Zeus

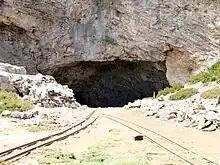
"Cave of Zeus", Mount Ida, Crete

While the "Theogony" says nothing of Zeus's upbringing other than that he grew up swiftly, other sources provide more detailed accounts. According to Apollodorus, Rhea, after giving birth to Zeus in a cave in Dicte, gives him to the nymphs Adrasteia and Ida, daughters of Melisseus, to nurse. They feed him on the milk of the she-goat Amalthea, while the Kouretes guard the cave and beat their spears on their shields so that Cronus cannot hear the infant's crying. Diodorus Siculus provides a similar account, saying that, after giving birth, Rhea travels to Mount Ida and gives the newborn Zeus to the Kouretes, who then takes him to some nymphs (not named), who raised him on a mixture of honey and milk from the goat Amalthea. He also refers to the Kouretes "rais[ing] a great alarum", and in doing so deceiving Cronus, and relates that when the Kouretes were carrying the newborn Zeus that the umbilical cord fell away at the river Triton.